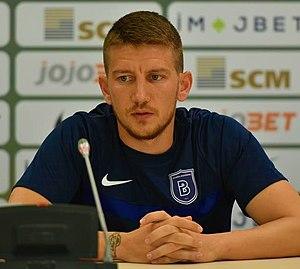
Ferhat Öztorun est un footballeur turc.